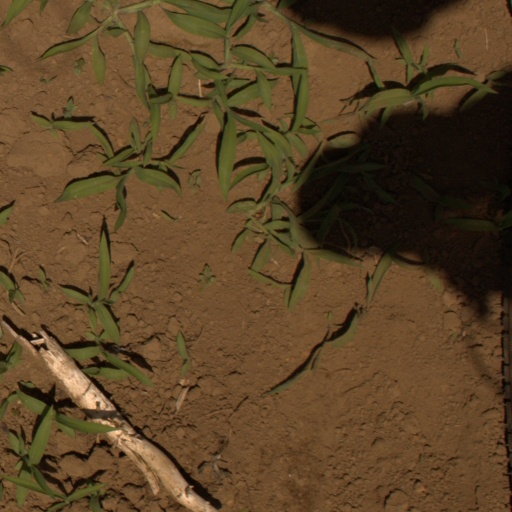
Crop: Jerusalem artichoke